48th International Emmy Awards

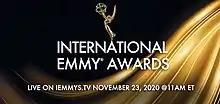
Promotional poster.

The 48th International Emmys Awards took place on November 23, 2020, in New York City. The award ceremony, presented by the International Academy of Television Arts and Sciences (IATAS), honors all TV programming produced and originally aired outside the United States and celebrated excellence in International television.